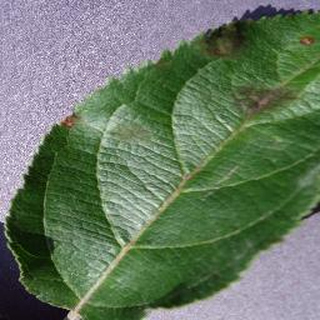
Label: apple_apple_scab